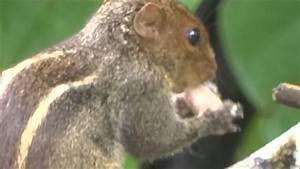
squirrel